Fatululic

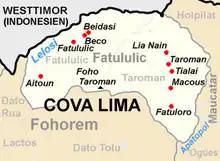
Subdistrict of Fatululic

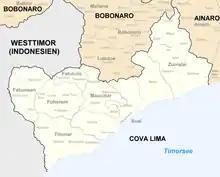
District of Cova Lima

Fatululic ("Fatu-Lulik, Fatululik") is a village and suco in Fatululic Subdistrict, Cova Lima District, East Timor. The suco has 549 inhabitants.